Eleftherios Venizelos

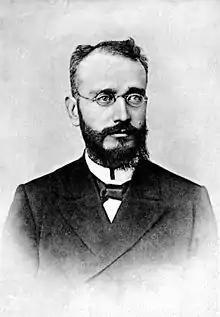
Venizelos at the beginning of the 20th century.

On 10 March 1905, the rebels gathered in Theriso and declared "the political union of Crete with Greece as a single free constitutional state". The resolution was given to the Great Powers, where it was argued that the illegitimate provisional arrangement was preventing the island's economic growth and that the only logical solution to the "Cretan Question" was the unification with Greece. The High Commissioner, with the approval of the Great Powers, replied to the rebels that military force would be used against them. However, more deputies joined with Venizelos in Theriso. The Great Powers' consuls met with Venizelos in Mournies in an attempt to achieve an agreement, but without any results.